Fintan of Rheinau

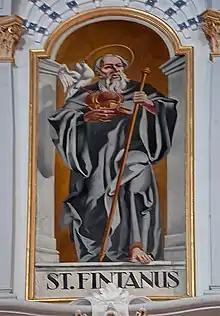
St. Fintan of Rheinau, painting from the Monastery Mariastein

Fintan of Rheinau "(Findan, Findanus)" (803/4 in Leinster, Ireland – 15 November 878 in Rheinau, Switzerland) was an Irish Catholic hermit who settled in Rheinau. In the Catholic Church he is venerated as a saint.